The World (1753 newspaper)

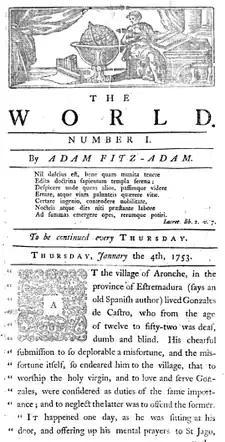
The World, No.1, 1753

The World (1753–1756) was a London 18th century weekly newspaper. Contributors included Edward Moore, Horace Walpole, E. S. Dallas, and Charles Hanbury Williams.